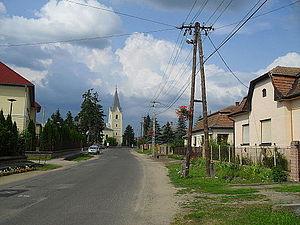
Ludányhalászi est un village et une commune du comitat de Nógrád en Hongrie.